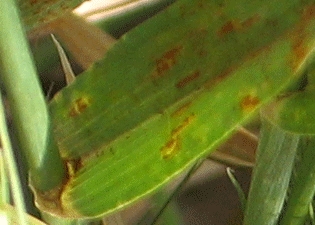
Label: Wheat___Brown_Rust